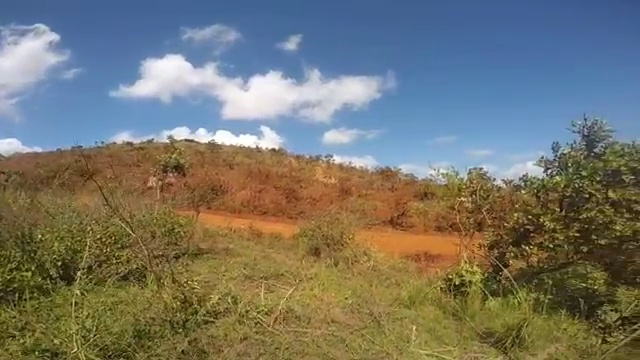
Fire: no
Smoke: no